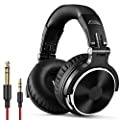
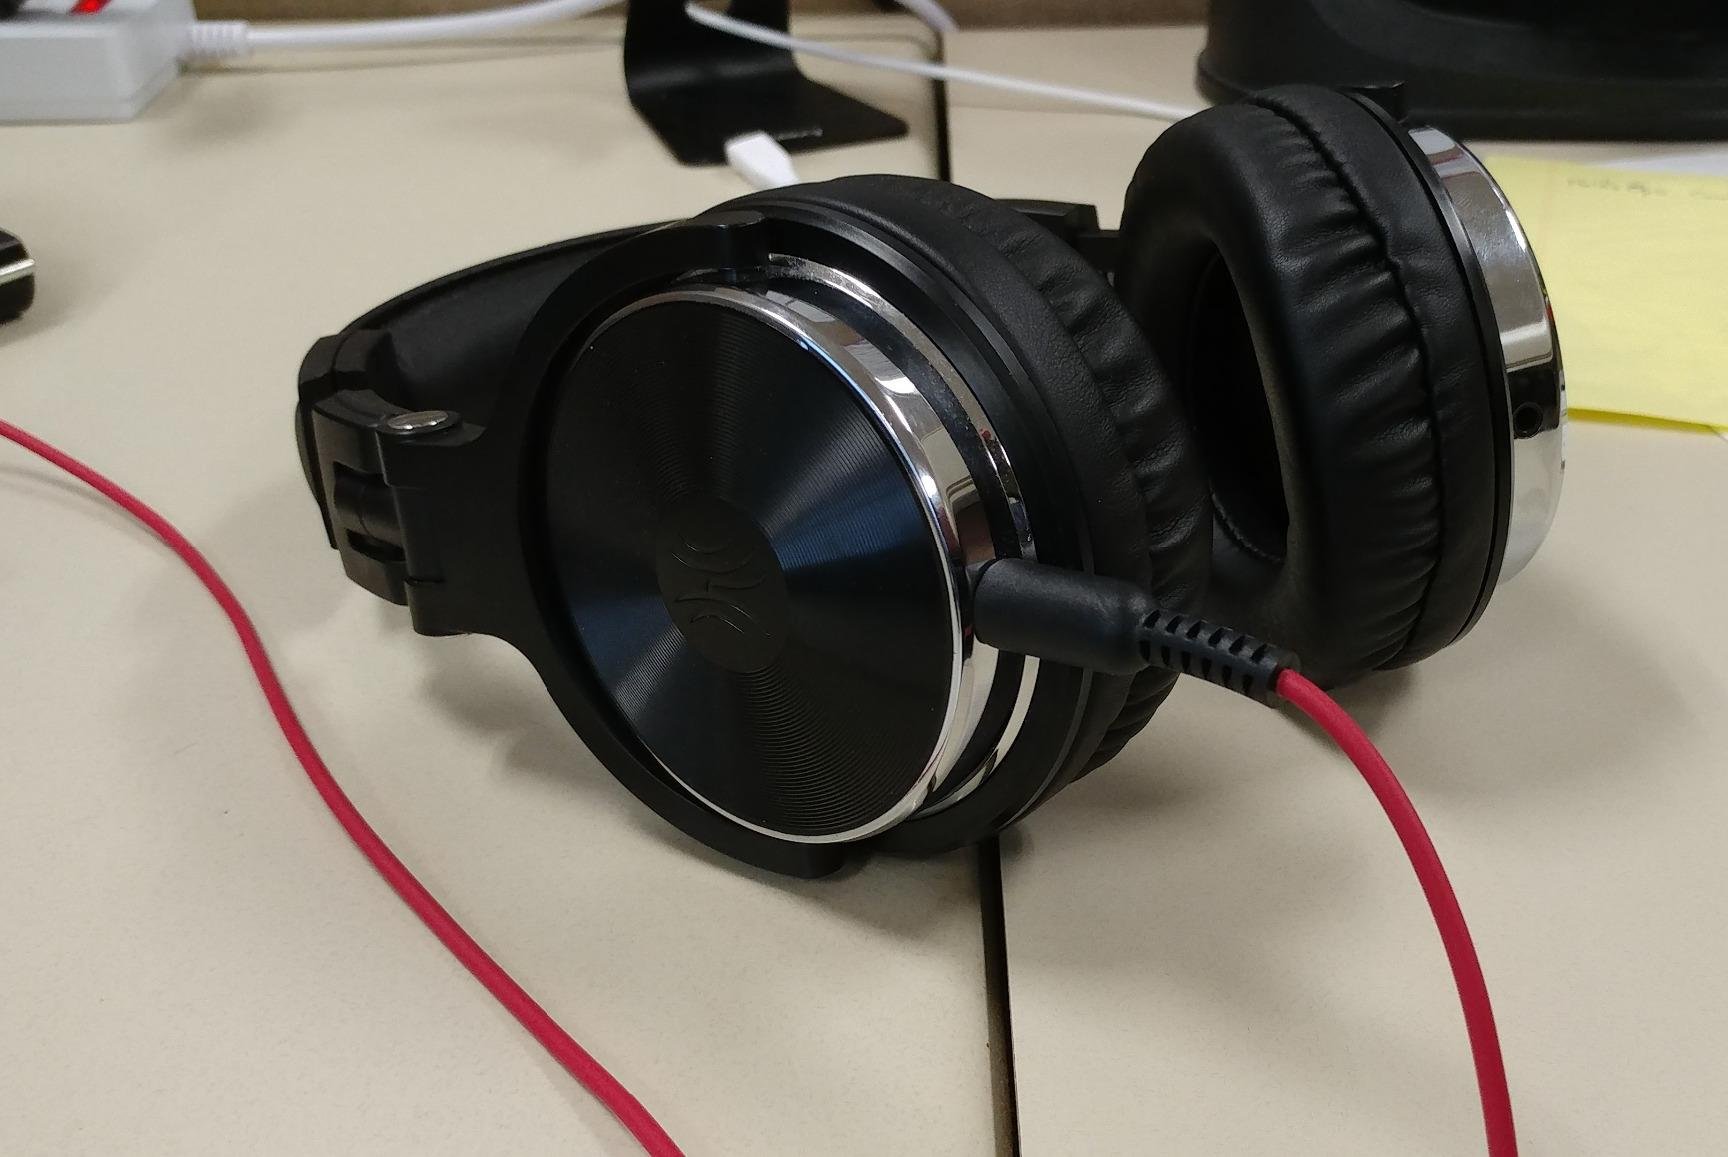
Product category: headphones
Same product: yes